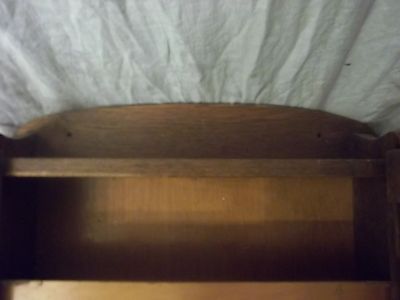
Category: cabinet